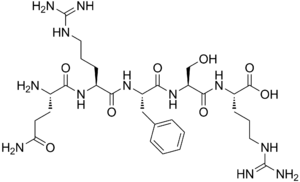
L'opiorphine est un pentapeptide isolé dans la salive humaine par des chercheurs français de l'Institut Pasteur en 2006. En 2016, des chercheurs de l'institut Gustave Roussy et l'INSERM ont démontré qu'une dérive stable de l'opiorphine, le STR-324, garde les mêmes propriétés analgésiques que le produit parent. Les deux produits agissent en empêchant certaines enzymes de dégrader les enképhalines, des neurotransmetteurs spinaux à fonction analgésique sécrétés par les neurones qui sont normalement dégradés quelques secondes après leur production. Son action est très proche de celle de la sialorphine découverte chez le rat par la même équipe en 2003.
Un opioïde est une substance psychotrope de synthèse ou naturelle dont les effets sont similaires à ceux de l'opium sans y être chimiquement apparentés. Les opioïdes exercent leurs effets par stimulation directe ou indirecte des récepteurs opiacés, qui sont surtout logés dans les systèmes nerveux central et parasympathique. Les récepteurs de ces organes servent de médiateurs à la fois aux effets bénéfiques et néfastes des opioïdes.